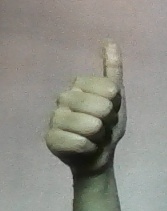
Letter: aleff